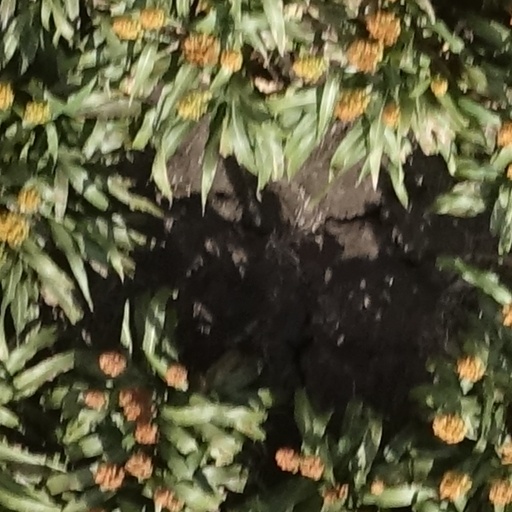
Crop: sorghum